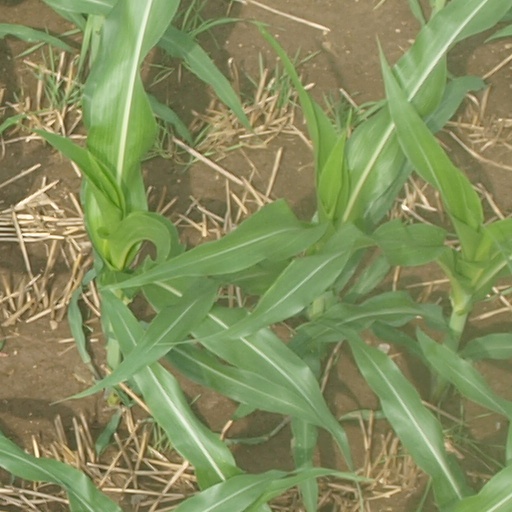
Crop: maize; corn